St Margaret's Church, Leicester

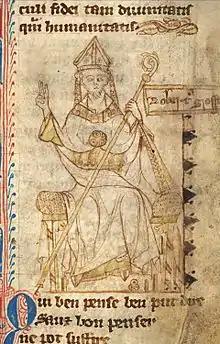
Drawing of Grosseteste in an illuminated manuscript.

The site presently occupied by St Margaret's Church stood outside the northernmost corner of the city walls of the ancient settlement of Ratae Corieltauvorum. The two diverging walls are represented by Sanvey Gate, following the route of the north wall, and Church Gate (whose lower section became the southern end of St Margaret's Way after redevelopment in the 1960s), following the route of the east wall. These walls survived the Roman occupation and became the boundary of the ancient borough of Leicester. During Roman times the area was used as cemetery.